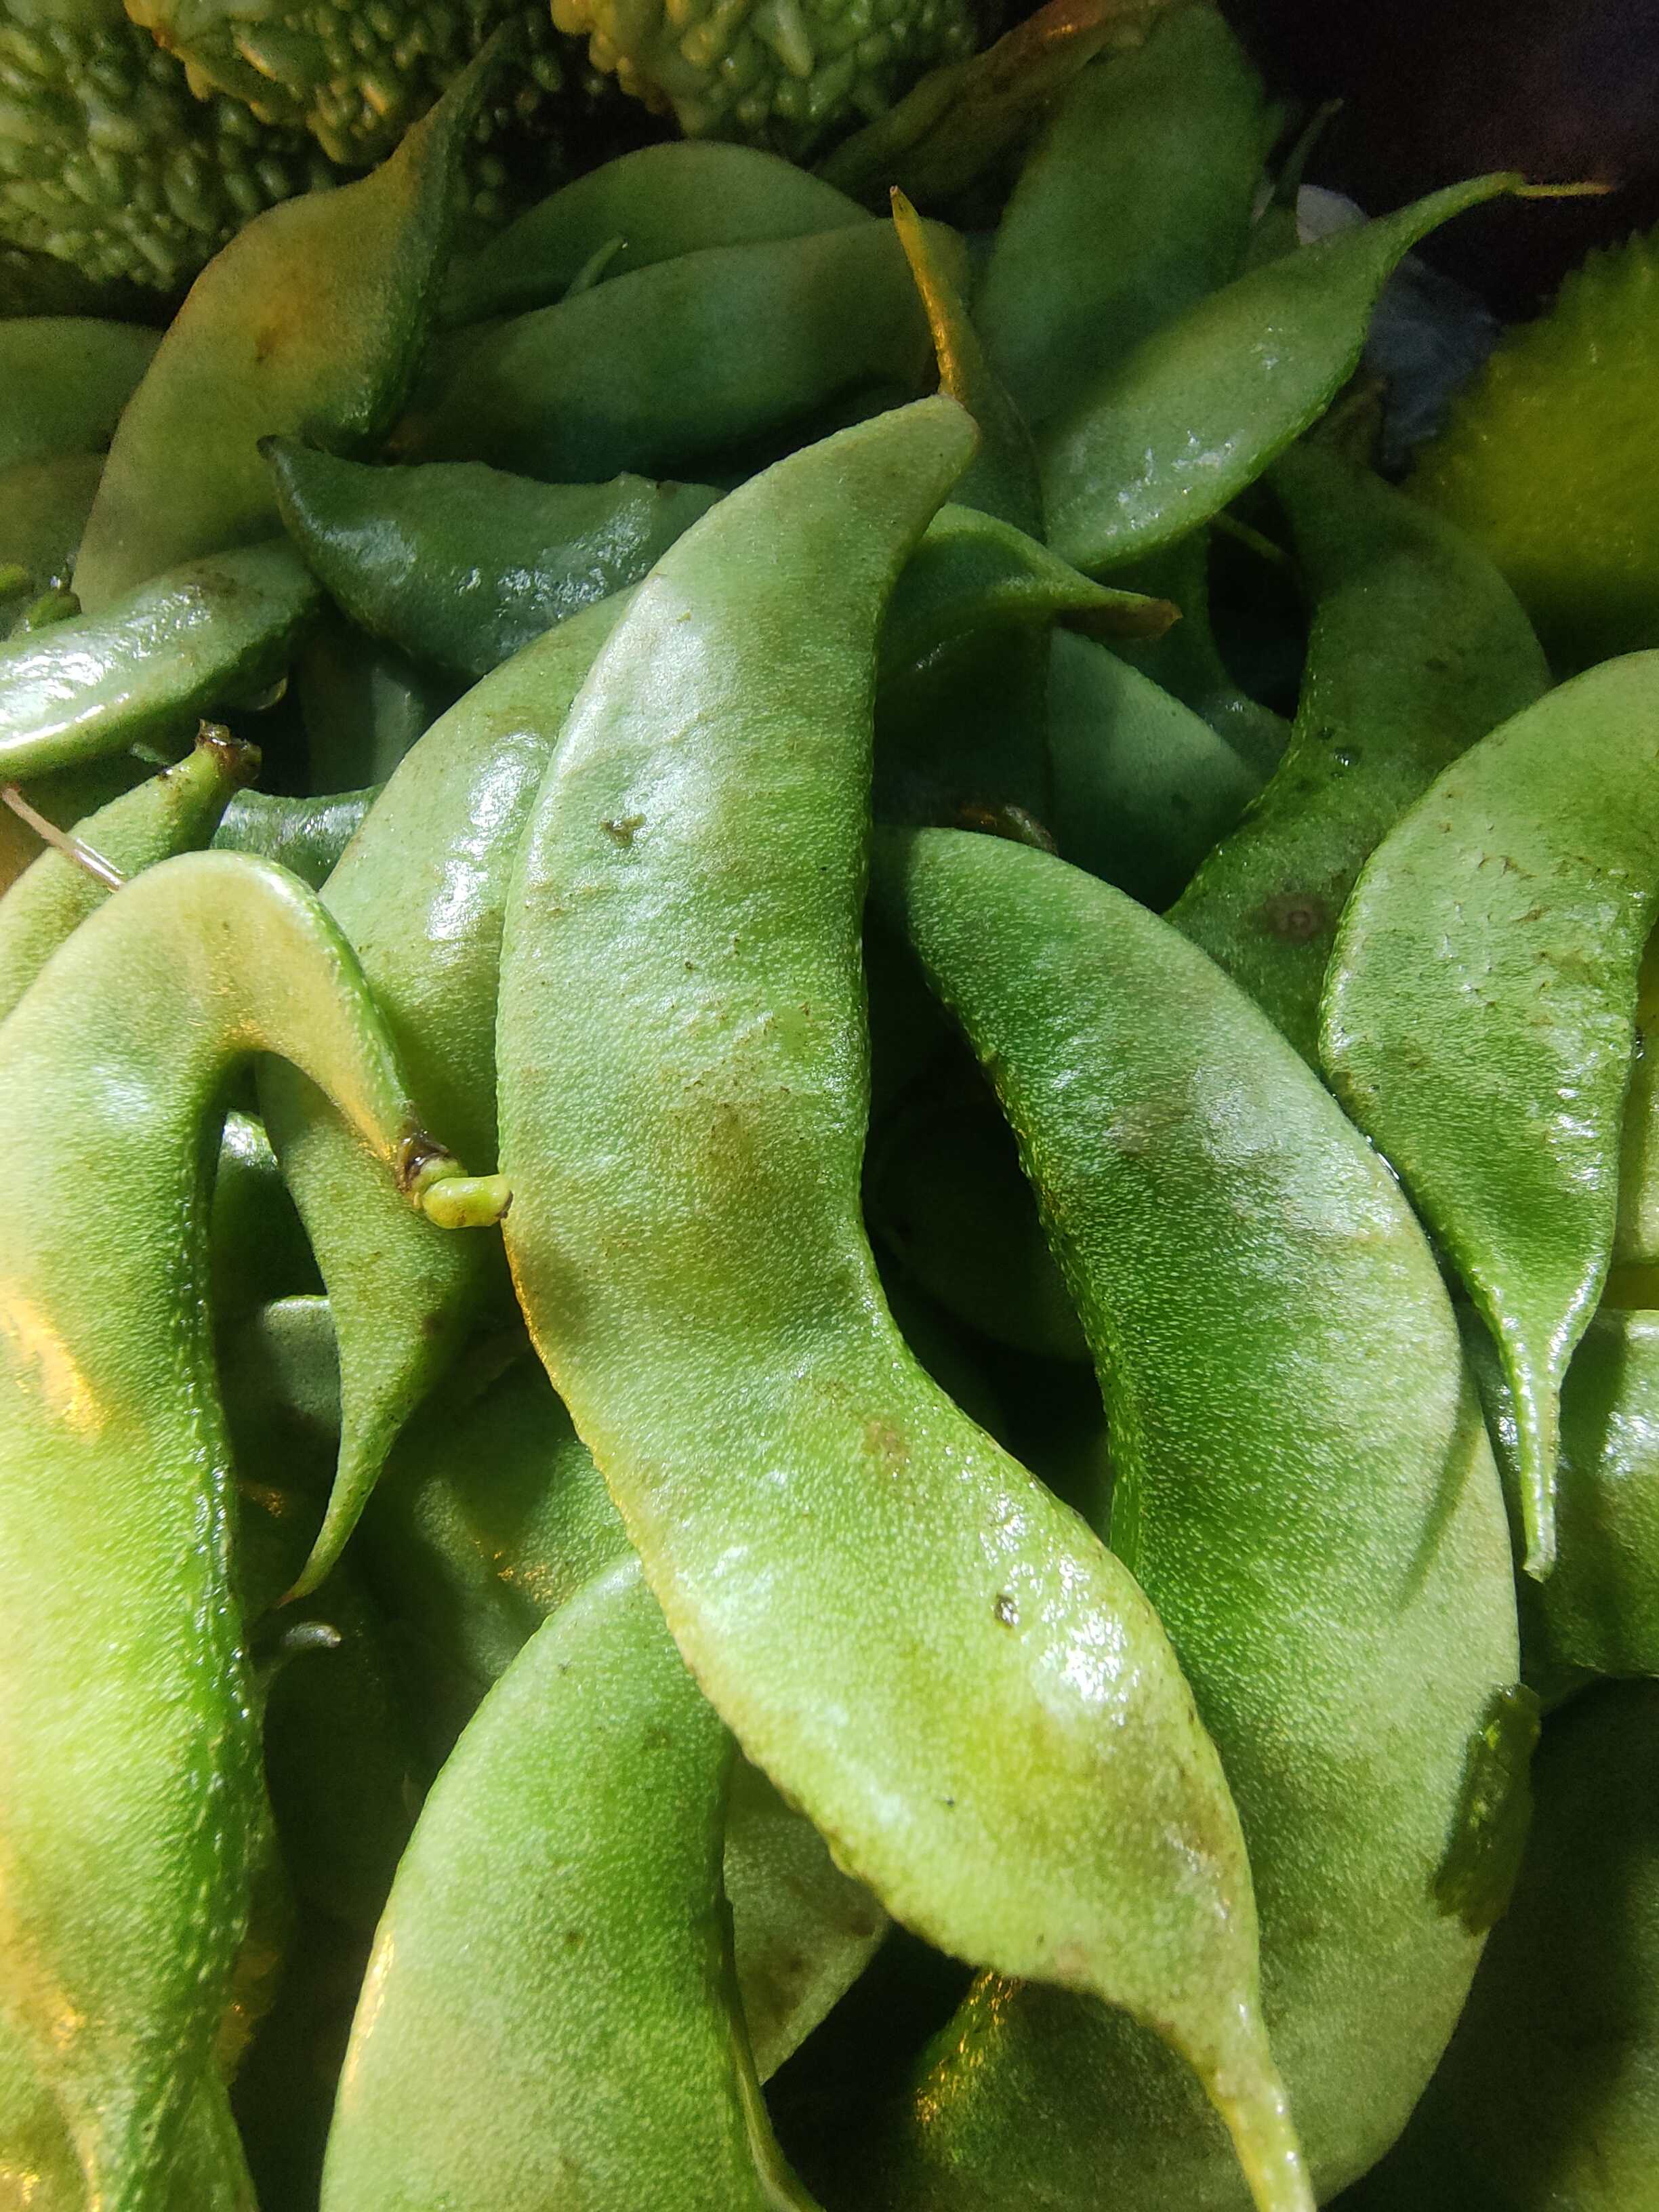
Label: Lablab purpureus